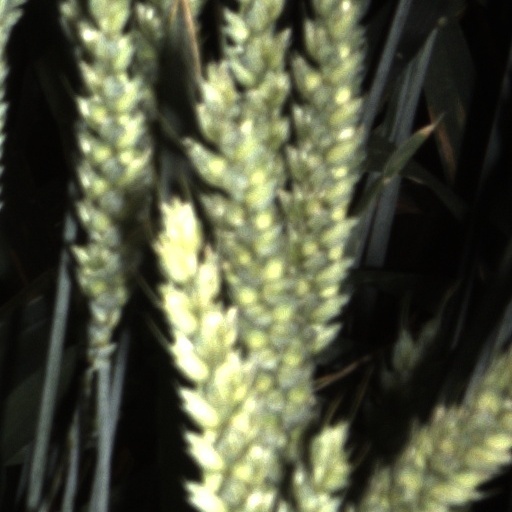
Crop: wheat